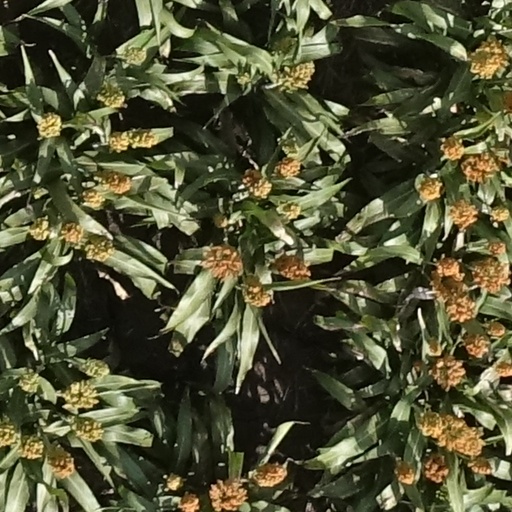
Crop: sorghum